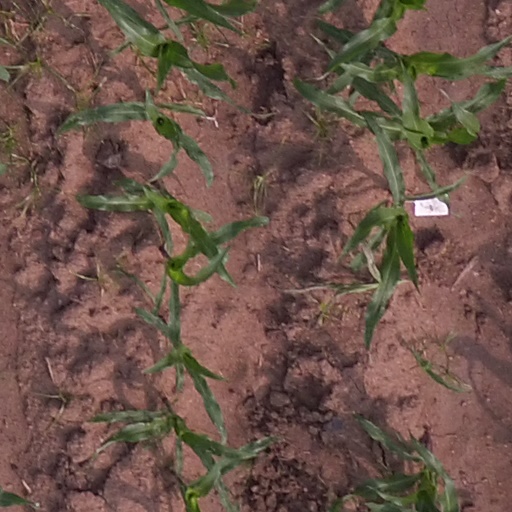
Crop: maize; corn